Tom Brokaw

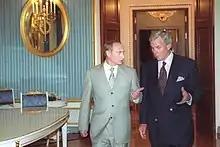
Brokaw with Vladimir Putin before an interview on June 2, 2000

On September 11, 2001, Brokaw joined Katie Couric and Matt Lauer around 9:30 a.m., following the live attack on the South Tower of the World Trade Center, and continued to anchor all day, until after midnight. Following the collapse of the second tower, Brokaw observed: "This is war. This is a declaration and an execution of an attack on the United States." He continued to anchor coverage to midnight on the following two days. Later that month, a letter containing anthrax was addressed to him as part of the 2001 anthrax attacks. Brokaw was not harmed, but two NBC News employees were infected. In 2008, he testified before the Commission on Prevention of Weapons of Mass Destruction Proliferation and Terrorism about the anthrax attacks, publicly discussing his experiences for the first time in a detailed, day-by-day account.